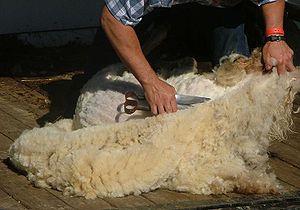
La tonte de moutons est le processus par lequel la toison de laine d'un mouton est coupée. La personne qui enlève la laine du mouton s'appelle un tondeur. En règle générale, chaque mouton adulte est tondu une fois par an. Dans les pays d'élevage intensif, la tonte a lieu le plus souvent dans un bâtiment spécialement conçu pour pouvoir traiter des centaines, voire des milliers, de moutons par jour. Les moutons sont tondus en toutes saisons, selon le climat, les exigences de gestion et la disponibilité de professionnels compétents. La tonte des moutons est également considérée comme un sport avec des compétitions organisées dans le monde entier. Elles ont souvent lieu dans l'hémisphère Nord entre le printemps et l'été.